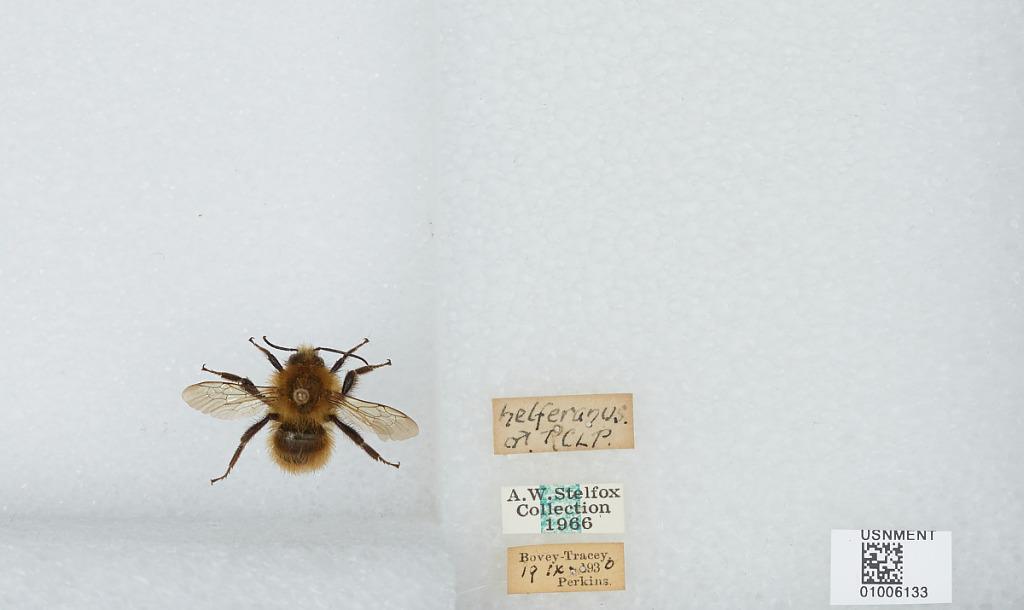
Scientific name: Bombus (Thoracobombus) humilis Illiger
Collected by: Perkins
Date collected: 1930-9-19
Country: United Kingdom
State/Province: England
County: Devon
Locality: Bovey Tracey
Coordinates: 50.5935, -3.67283